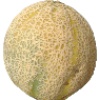
Label: Cantaloupe 2